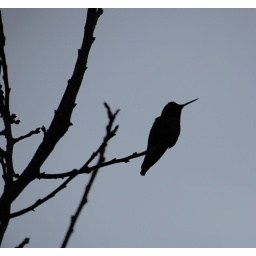
I wonder if birds feel the same way about flying in the fog as I do about driving in it.